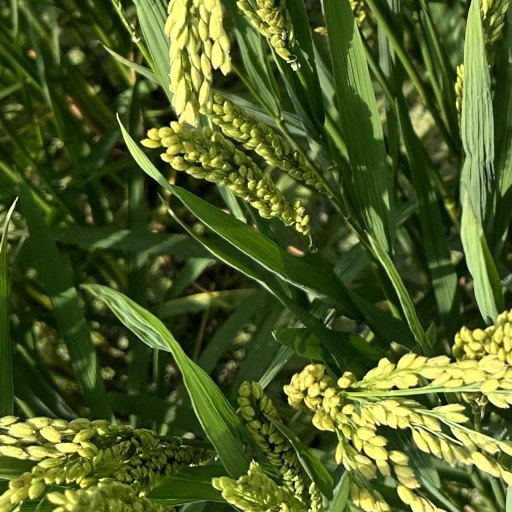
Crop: rice